EU Foreign Subsidies Regulation

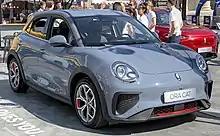
Chinese electric car manufacturers (pictured: Ora) were subjects of one of the first EU "ex-officio" investigations into foreign subsidies

The Foreign Subsidies Regulation (FSR) is the EU's response to foreign subsidies not tackled by the World Trade Organization (WTO) framework, notably from China. It aims to prevent subsidies that distort trading conditions. Starting on 12 July 2023, companies receiving distortive amounts of subsidies from non-EU countries can no longer take part in large company mergers that would affect the EU internal market. Furthermore, these companies can no longer obtain large public procurement contracts in the EU.